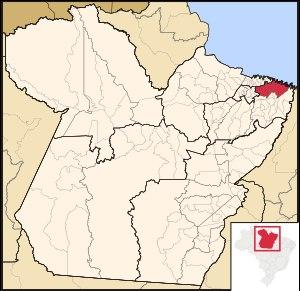
La microrégion Bragantina est l'une des cinq microrégions qui subdivisent le Nord-Est de l'État du Pará au Brésil.